Battle of Elizabeth City

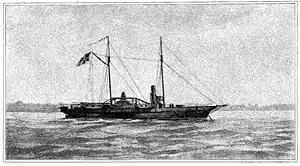
"USS Hetzel" as she appeared at the time of her civil war service.

The surrender of Roanoke Island on 8 February included all the Rebel forts that had faced on Croatan Sound, so they would no longer be able to prevent passage of Union ships from Pamlico into Albemarle Sound. Flag Officer Goldsborough therefore ordered his gunboats to pursue the Mosquito Fleet and destroy it. Although none of his vessels had been seriously hit in the bombardment of the preceding day, some were damaged enough that he decided not to include them in his order. Fourteen ships remained, however, and they carried a total of 37 guns. Goldsborough himself did not accompany the pursuit; in his stead was Commander Stephen C. Rowan. The fourteen were all, like their Confederate counterparts, converted from civilian vessels in the first days of the war. Rowan's flagship , , , , , and had all been sidewheel steamers before being acquired by the navy. was also a sidewheel steamer, and like two of her opponents was a former tug. Two other sidewheel vessels, and , had been ferries. The remaining five ships, , , , , and were screw steamers.